Answer in natural language. Is dark grey lshaped countertop in front of brown colour cube shape wooden material? Choose between the following options: yes or no
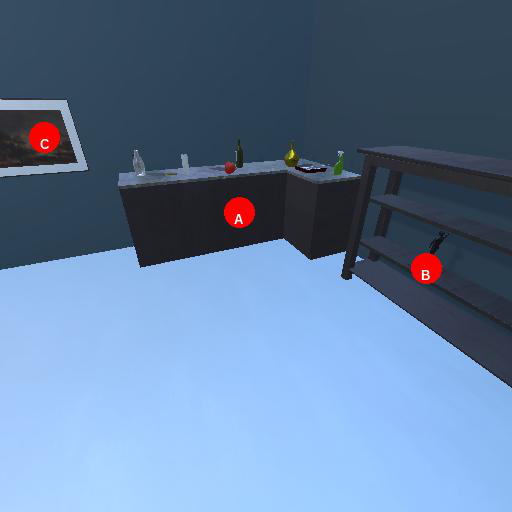
<answer>no</answer>